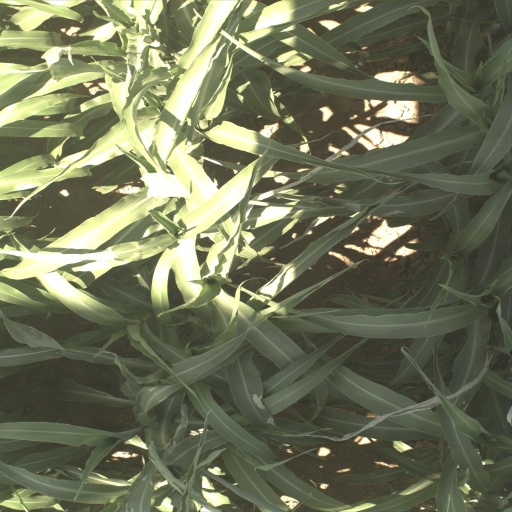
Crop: sorghum